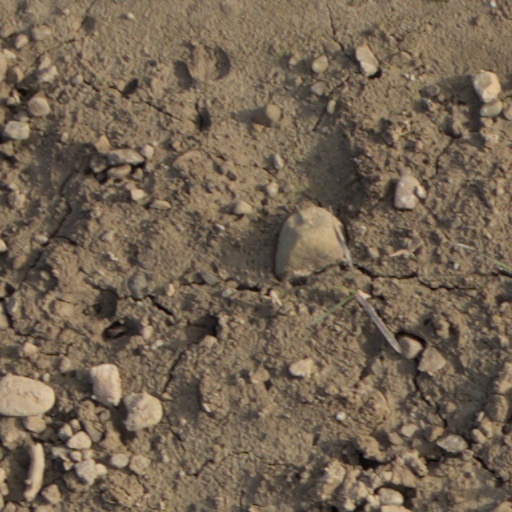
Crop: wheat